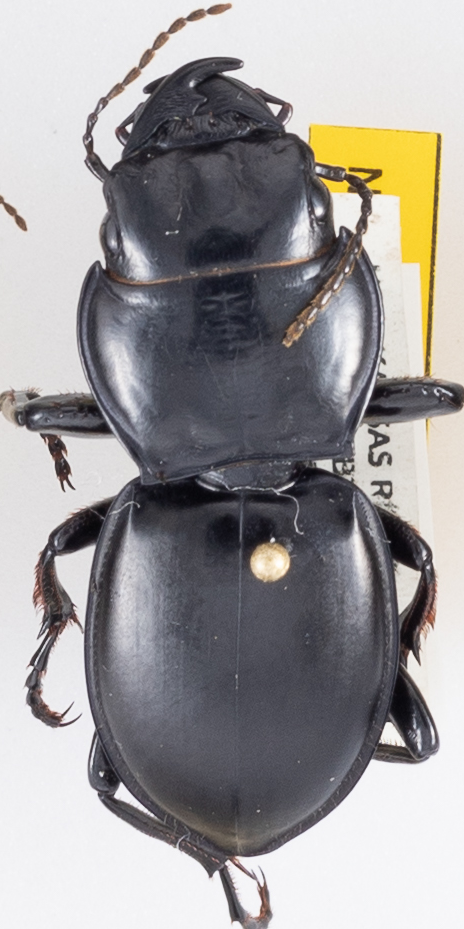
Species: Pasimachus californicus
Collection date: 2018-06-18
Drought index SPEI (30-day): -2.01
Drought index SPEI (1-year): -1.416
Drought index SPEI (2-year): -0.782